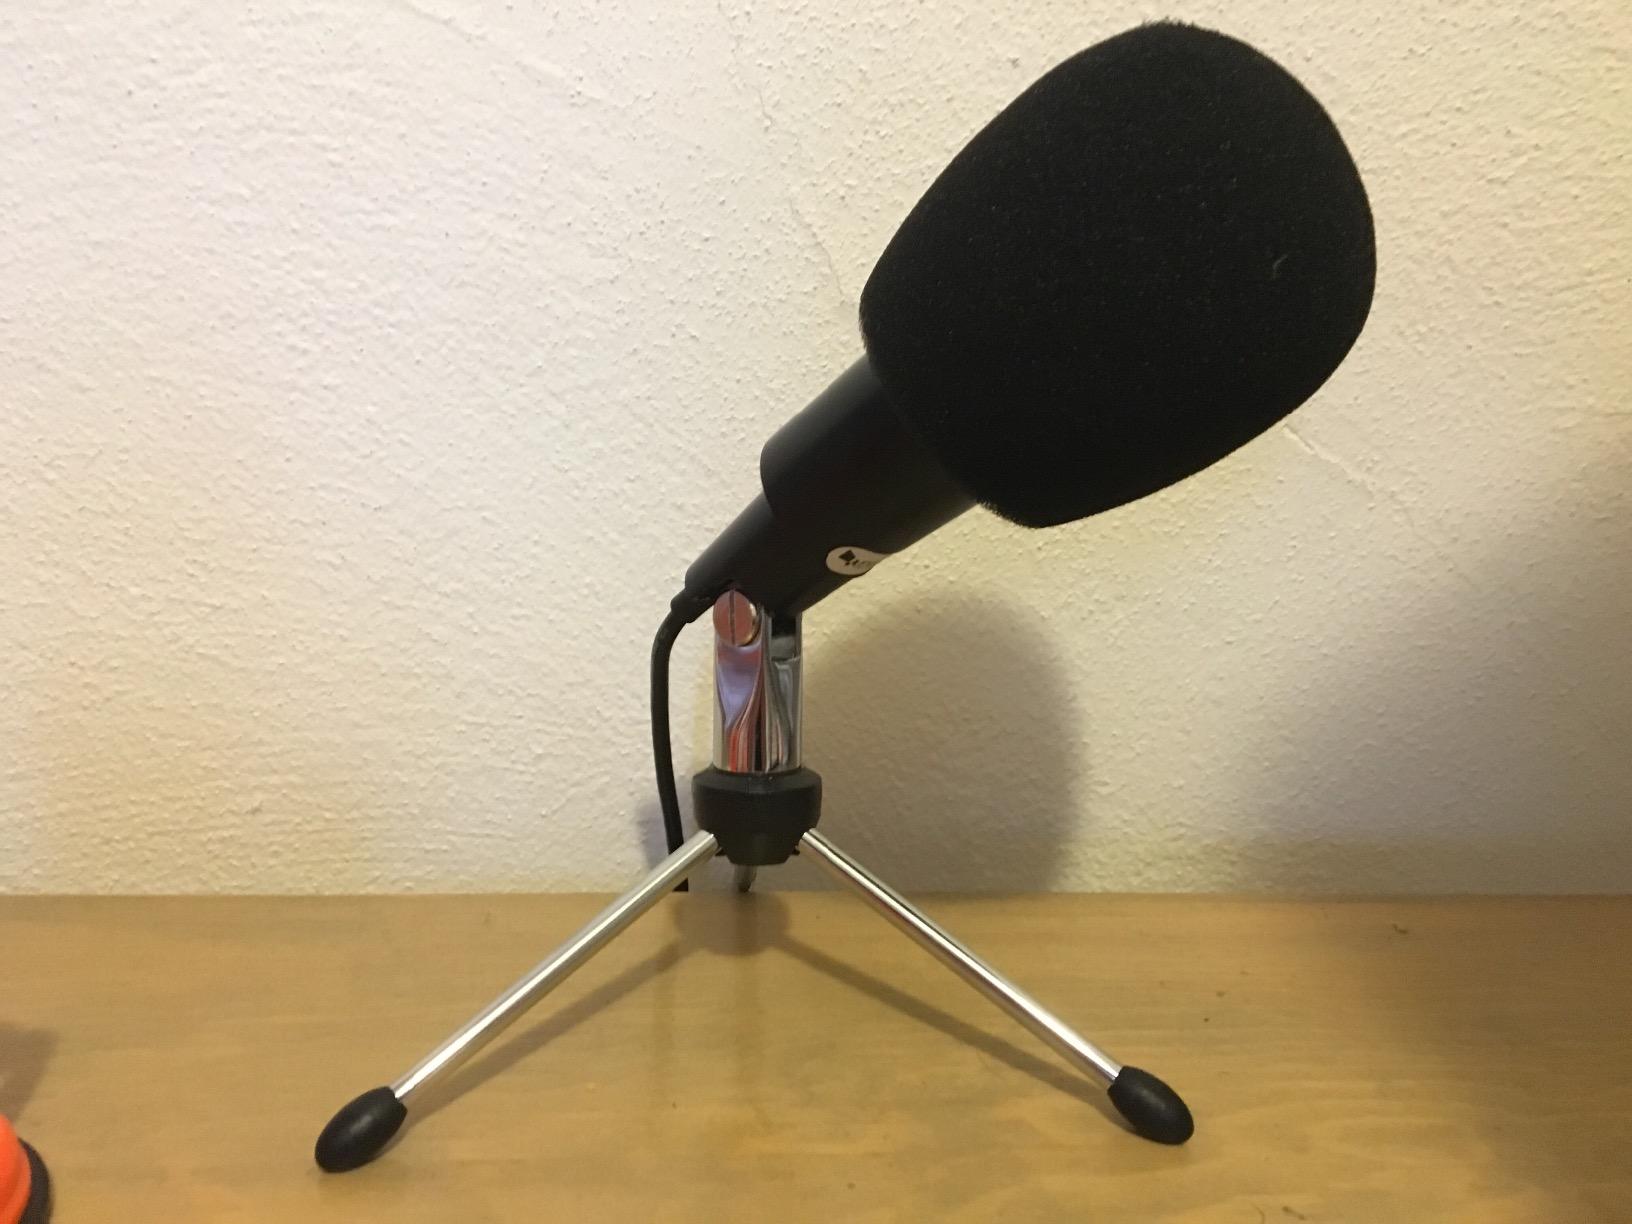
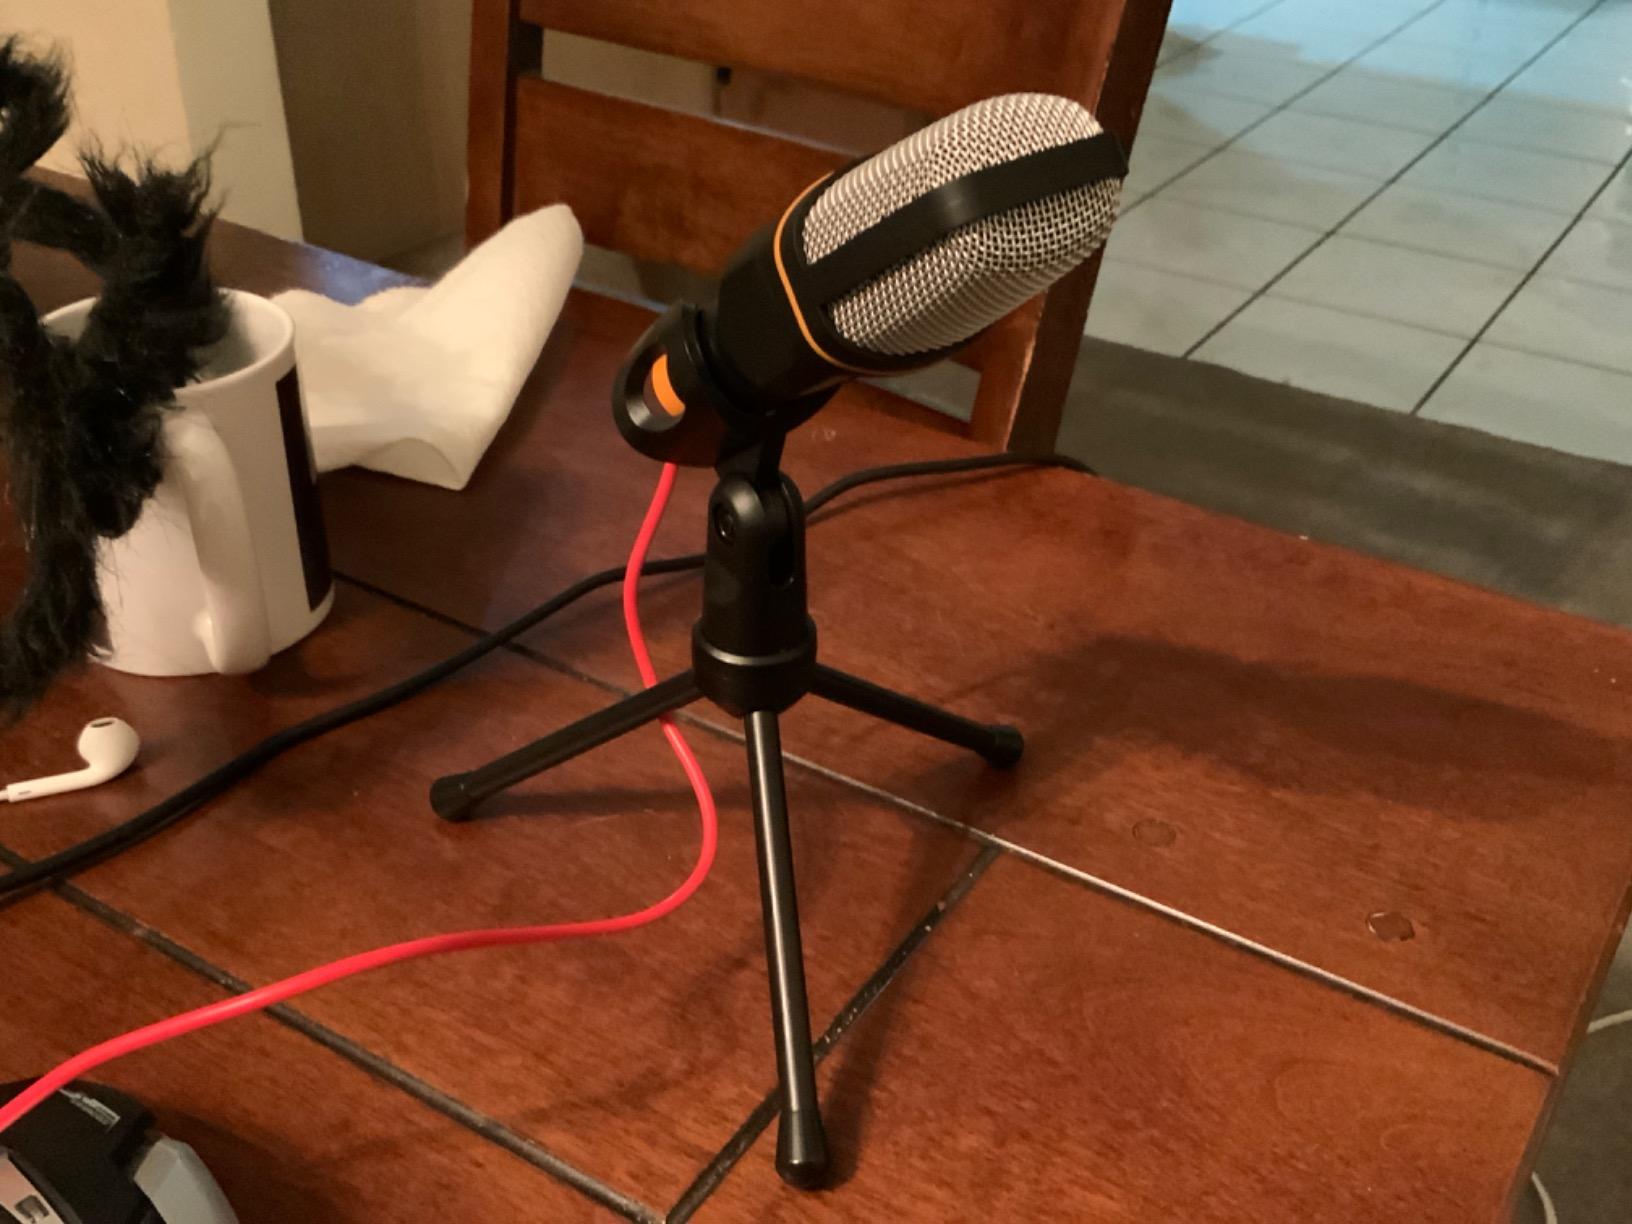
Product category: microphone
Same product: no